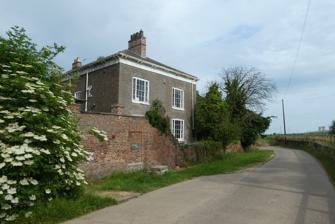
Building: Turnham Hall
Country: United Kingdom
Year built: 1802
Historic building in England The house, in 2023 Turnham Hall is a historic building in Cliffe , a village near Selby in North Yorkshire , in England. The original Turnham Hall may well have been built by Robert de Turnham, in the reign of Richard I of England . A licence to crenellate was received by John Pylkyngton in 1477. It was a timber-framed building, and in the 15th century it was recorded as consisting of a hall with two chambers, a kitchen, brewhouse, a chapel, and several smaller rooms.  It was surrounded by a moat which was visible until the early 19th century.  It was rebuilt in about 1600, and again between 1796 and 1802. It was greatly extended in about 1820, with the older section becoming the service wing, and was altered in the 20th century.  The building was Grade II listed in 1998. The house is built of brick.  It has two storeys and three bays , a hipped slate roof, and a wooden cornice with paired eaves brackets.  The central doorway has moulded pilasters , a fanlight and a flat hood on brackets, and above it is a re-set datestone.  It is flanked by canted bay windows , and in the upper floor are sash windows .  The service wing to the right has two storeys, a pantile roof and sash windows, and the southwest front is rendered . The coach house and stable Two ancillary building are also grade II listed.  The late-18th century coach house and stable are built of brick with dentilled eaves and a hipped pantile roof.  There are two storeys and three bays .  In the centre is a segmental-headed carriage entrance and a loft door above, to the left is a window and a doorway, and to the right is an inserted garage door. An agricultural warehouse is also built of brick, with dentilled eaves , and a pantile roof with stone coped gables and kneelers.  There are three storeys, and the building contains three doorways with fanlights , and casement windows , and to the right is an external staircase. See also Listed buildings in Cliffe, Selby References ^ a b Burton, Thomas (1888). The History and Antiquities of the Parish of Hemingsbrough in the County of York . Sampson Brothers. ^ Calendar of Patent Rolls (1476–85) . 1901. p. 71. ^ a b Historic England . "Turnham Hall and attached service wing (1072603)" . National Heritage List for England . ^ Historic England . "Coach house and stable to north west of Turnham Hall (1072605)" . National Heritage List for England . ^ Historic England . "Warehouse north of Turnham Hall (1072604)" . National Heritage List for England . 53°46′30″N 1°01′20″W / 53.77493°N 1.02213°W / 53.77493; -1.02213